Alfred Bastien

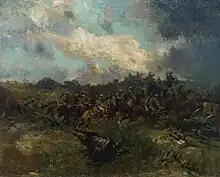
Cavalry and Tanks at Arras

After the war, Alfred Bastien painted a grand Panorama of the Yser Front in 19th century tradition, a project which he had been planning since 1914 and which, according to his own telling, had been suggested to him by King Albert in 1914. During his war-time service in the Belgian Army, Bastien made many sketches, drawings and photos which were later either incorporated into the Panorama itself or were useful studies in technique and effects. The 'Panorama de l'Yser' painting itself measured 115 meters in length and 14 meters in height and was initially exhibited in Brussels. In the mid 1920s, a permanent building was constructed in Ostend, Belgium to house the Panorama along with a multitude of props and decor. The intention of moving the Panorama to Ostend was to capture a share of British war-tourism, since most British coming to visit relatives' war graves arrived by steamer in Ostend before proceeding to the area of the Ypres Salient. The Panorama opened at Ostend in 1926.